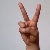
The image shows a hand gesture representing the letter 'V' in Indian Sign Language.